Polish Armed Forces in the East (1914–1920)

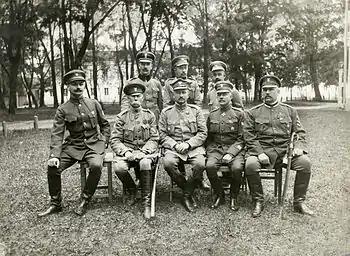
Gen. Józef Dowbor-Muśnicki and officers of the headquarters of the Polish I Corps in Russia in 1918

The Polish Corps were formations organized around the time of the Russian Revolution, grouping together Polish units and focusing on protecting Polish people.